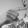
ASL letter: G